Nan Sandar Hla Htun

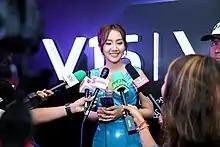
Nan Sandar Hla Htun in 2019 at Vivo event.

Nan Sandar Hla Htun (also spelt Nan Sandar Hla Tun born 22 June 1993) is a Burmese actress, model and former beauty queen. She gained widespread popularity after starring in the MRTV-4 series "Magical Village" (2017), "A Yake" (2018) and "The Seven Banknotes" (2019).